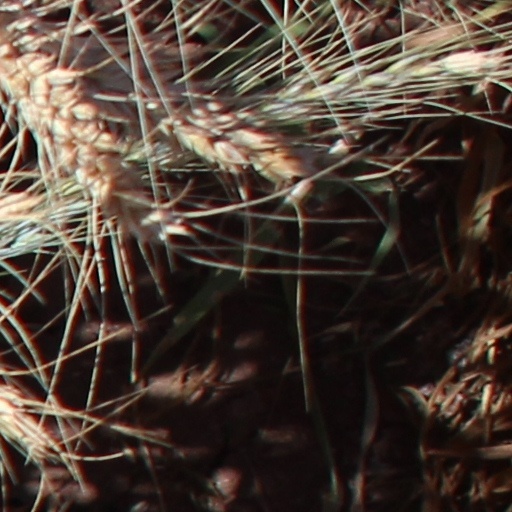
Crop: wheat